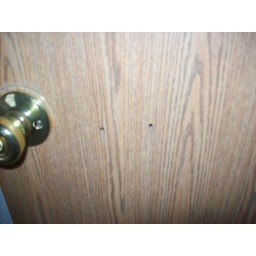
2 screw holes in master bedroom door